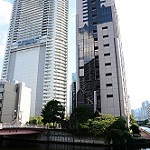
Scene: Outdoor